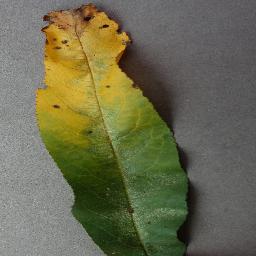
Label: Peach___Bacterial_spot